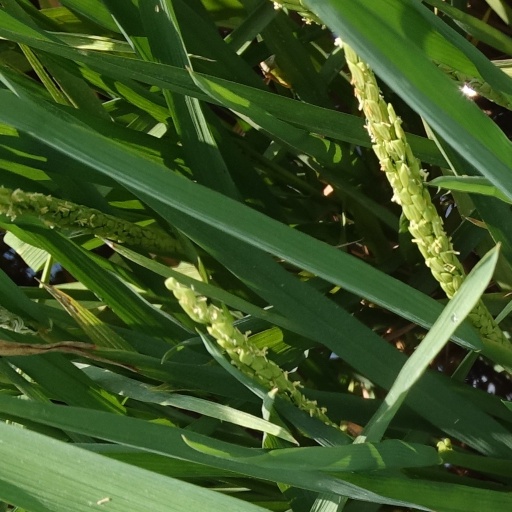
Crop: rice